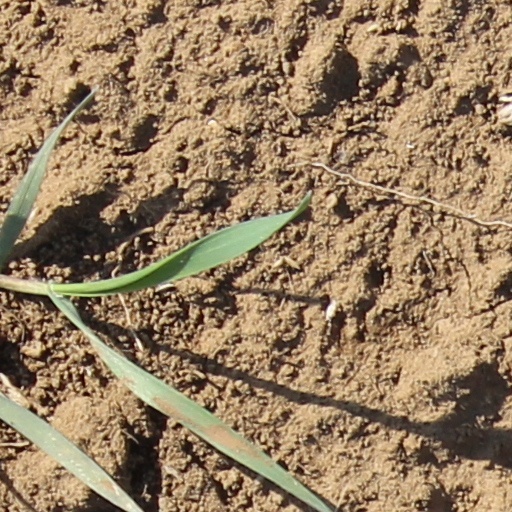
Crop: wheat